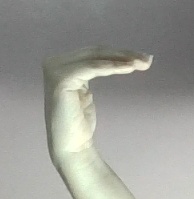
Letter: haa